Institut d'études politiques de Toulouse

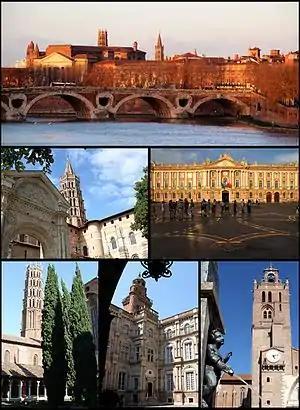

Like the other institutes of political studies, it provides students with general training in political sciences, law, sociology, economics, general knowledge, and history. Since 2004, Courses have been 5 years long. it main diploma is equivalent to a master's degree.